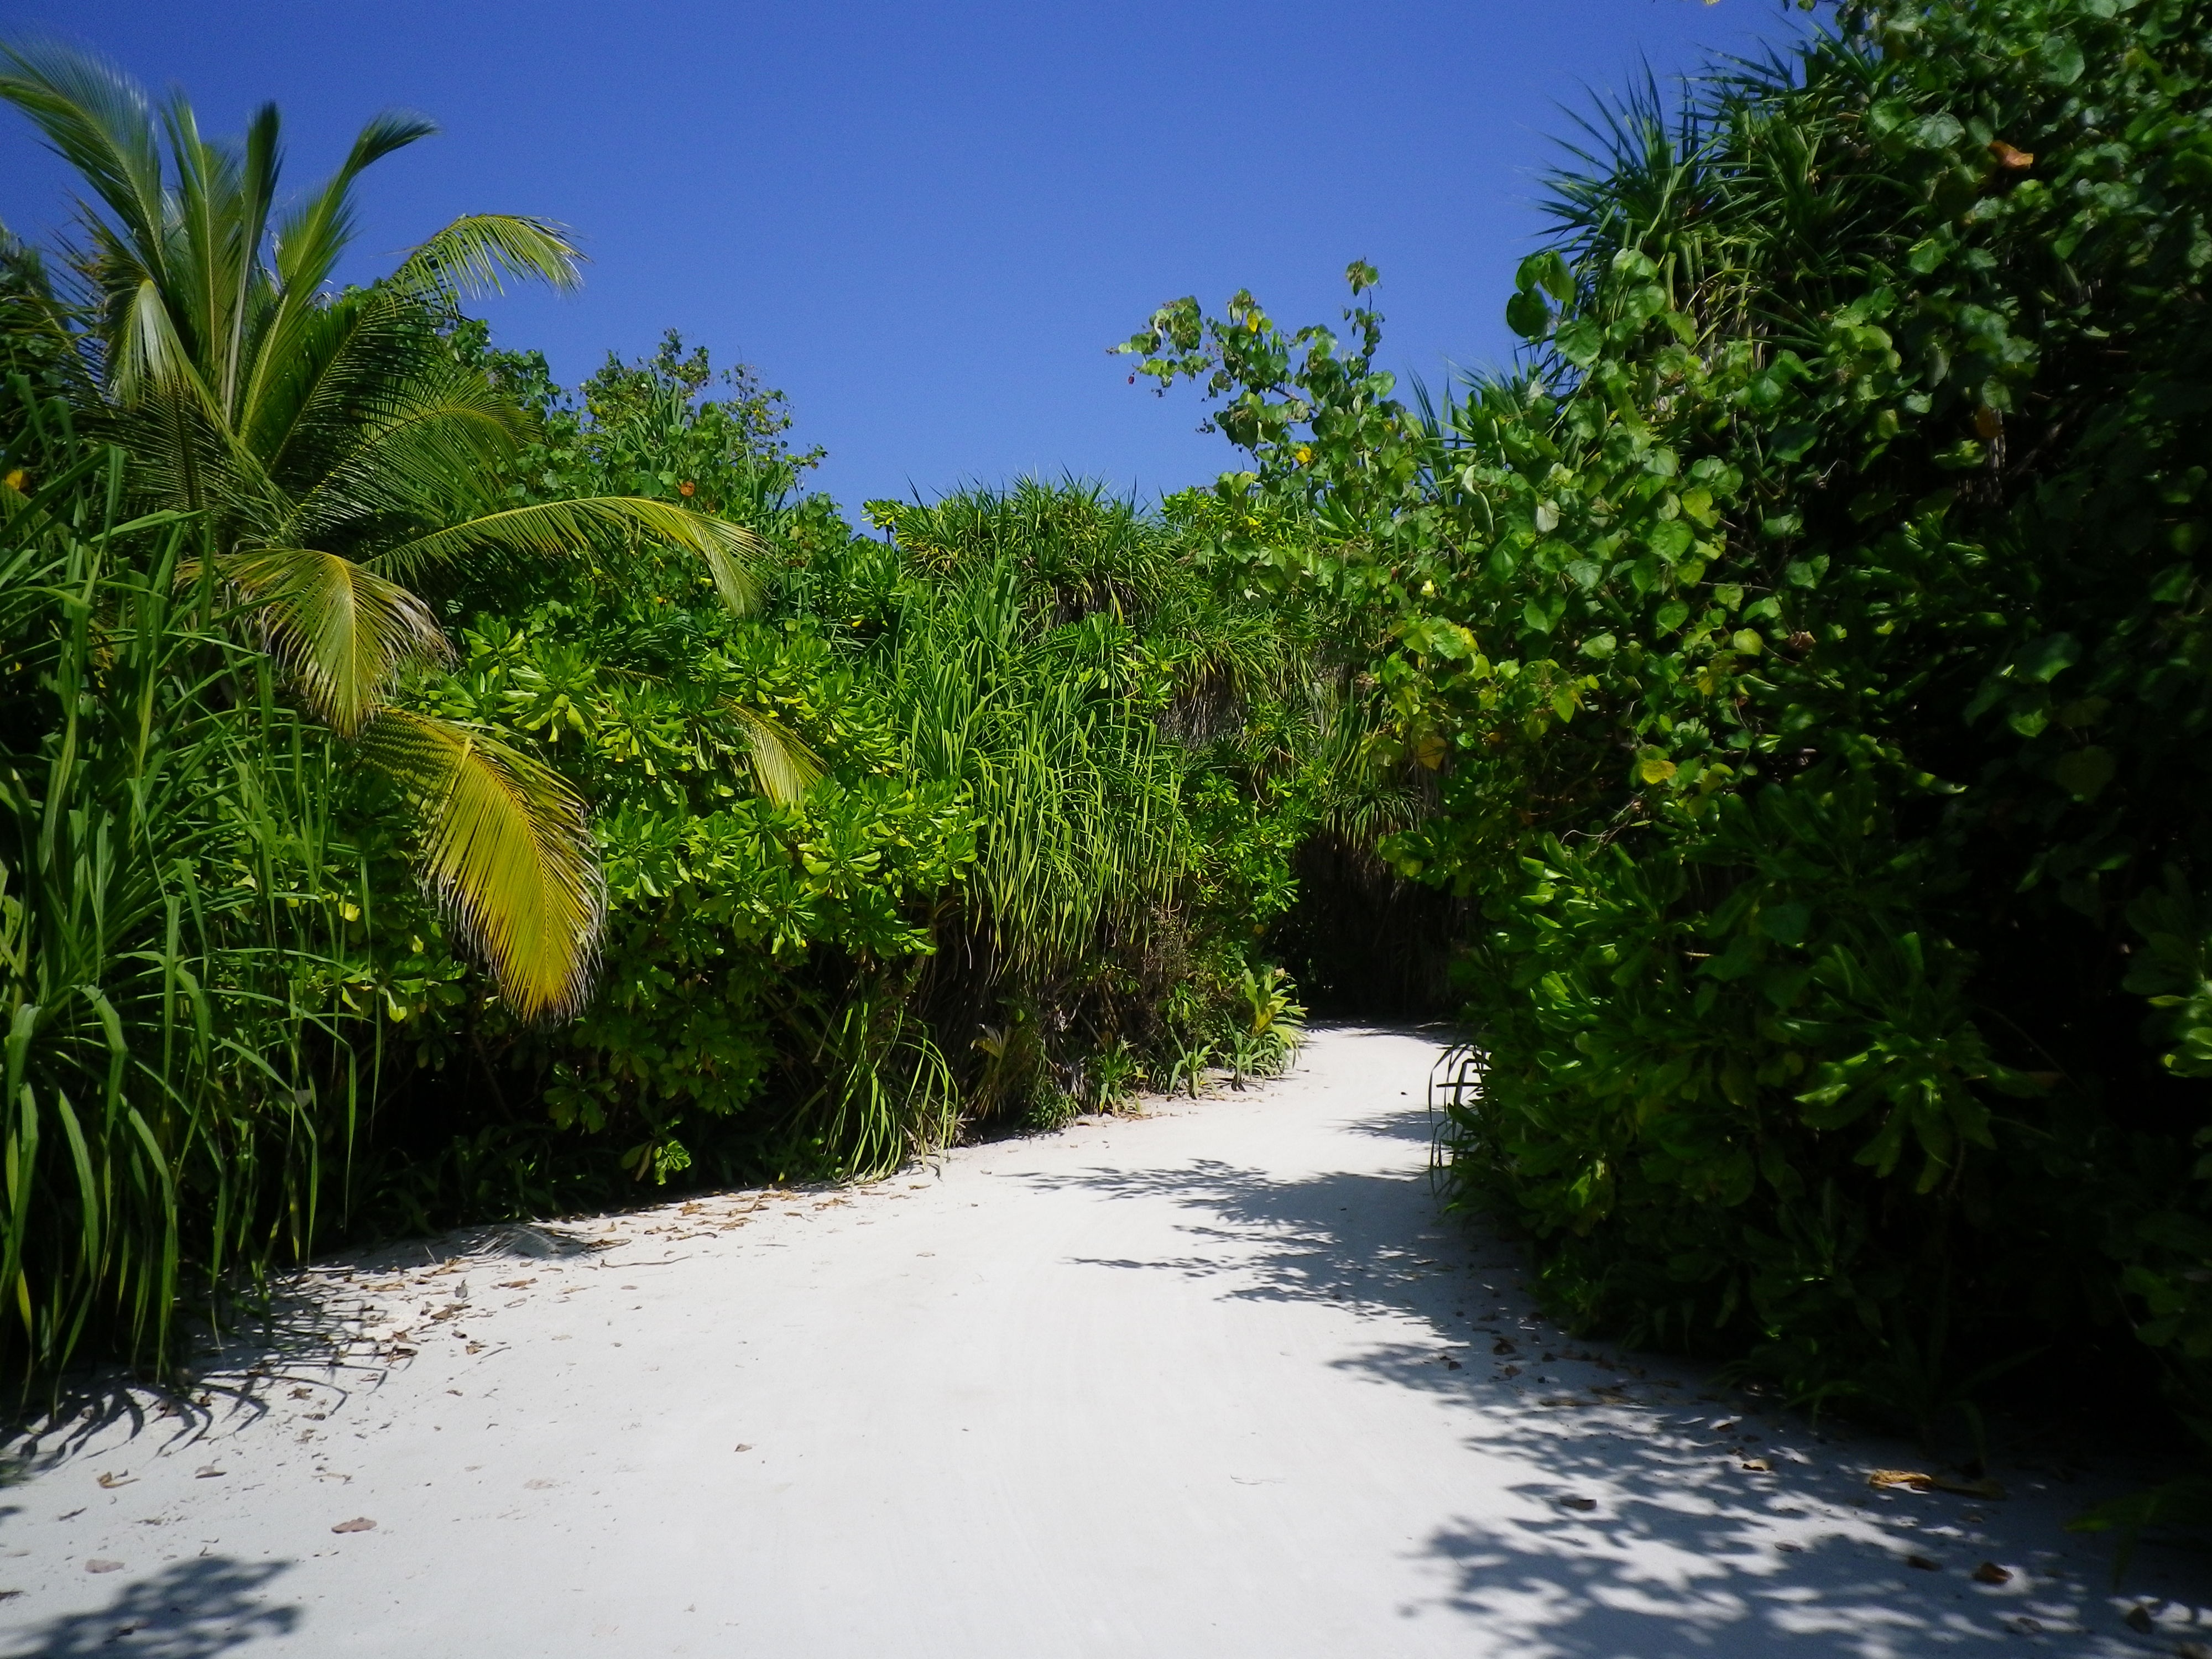
beach, landscape, tree, nature, grass, plant, sky, leaf, flower, river, walkway, green, jungle, palm, color, botany, garden, flora, vegetation, habitat, tropics, maldives, rural area, sand road, natural environment, woody plant, arecales, palm family